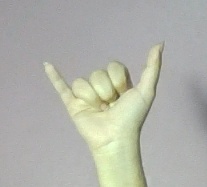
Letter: ya